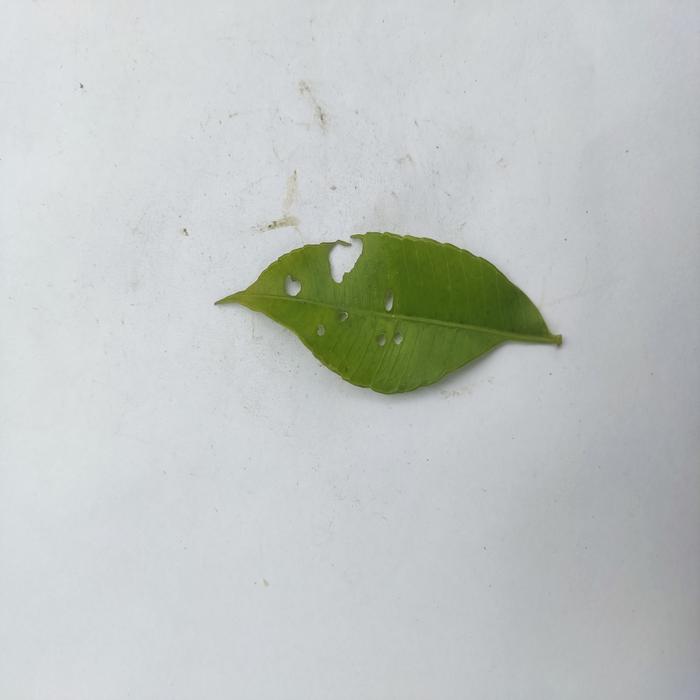
Crop: Hog Plum
Leaf condition: Anthracnose